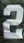
Number: 2